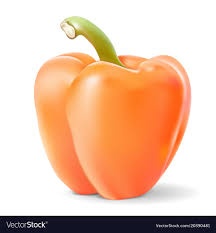
Label: capsicum